Equestrianism in Qatar

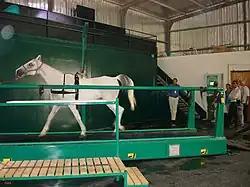
Qatari Arabian horse on a treadmill

In Qatar, two primary breeds of horses are cultivated: the Thoroughbred and the Arabian. The Thoroughbred is primarily bred for racing, while the Arabian horse is also raised for international breed festivals. In 1988, the Umm Qarn breeding facility transitioned from poultry production to focus on breeding Arabian thoroughbreds for racing and endurance events. The Al Shaqab stables, created in 1992 in Al Rayyan, were built on the historic site of Sheikh Jassim bin Mohammed Al Thani's battle against the Ottomans in 1893. This facility has become a flagship for Arabian thoroughbred breeding in Qatar, producing several world champions, including Marwan Al Shaqab. To feed their most prized horses, Qatari breeders import French AOC and Crau hay, often transporting it by air to Qatar.